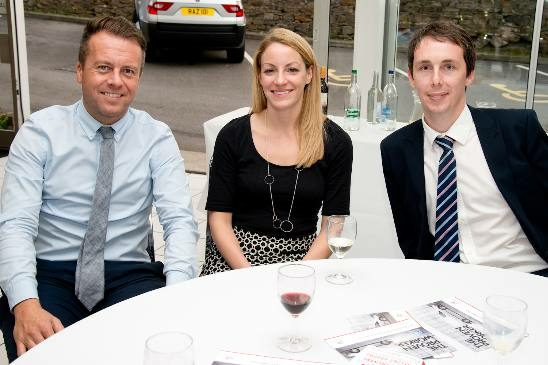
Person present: Yes